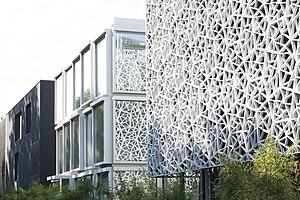
Complexe Les Pépinières - 3 batiments
Le Flon est un quartier au centre de la ville de Lausanne, en Suisse, connu sous le nom de Quartier du Flon. Il se trouve dans la cuvette de la vallée comblée de la rivière éponyme, le Flon. Haut lieu de la vie nocturne lausannoise, le Quartier du Flon est aussi un lieu de vie urbain comprenant des terrasses, des enseignes commerciales et de loisirs. La zone est essentiellement piétonne.